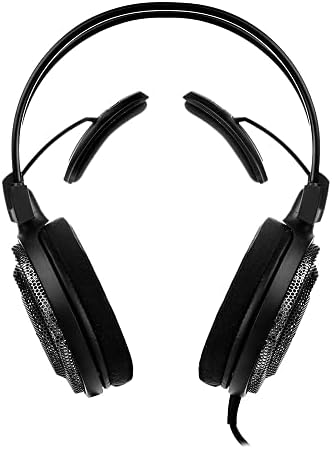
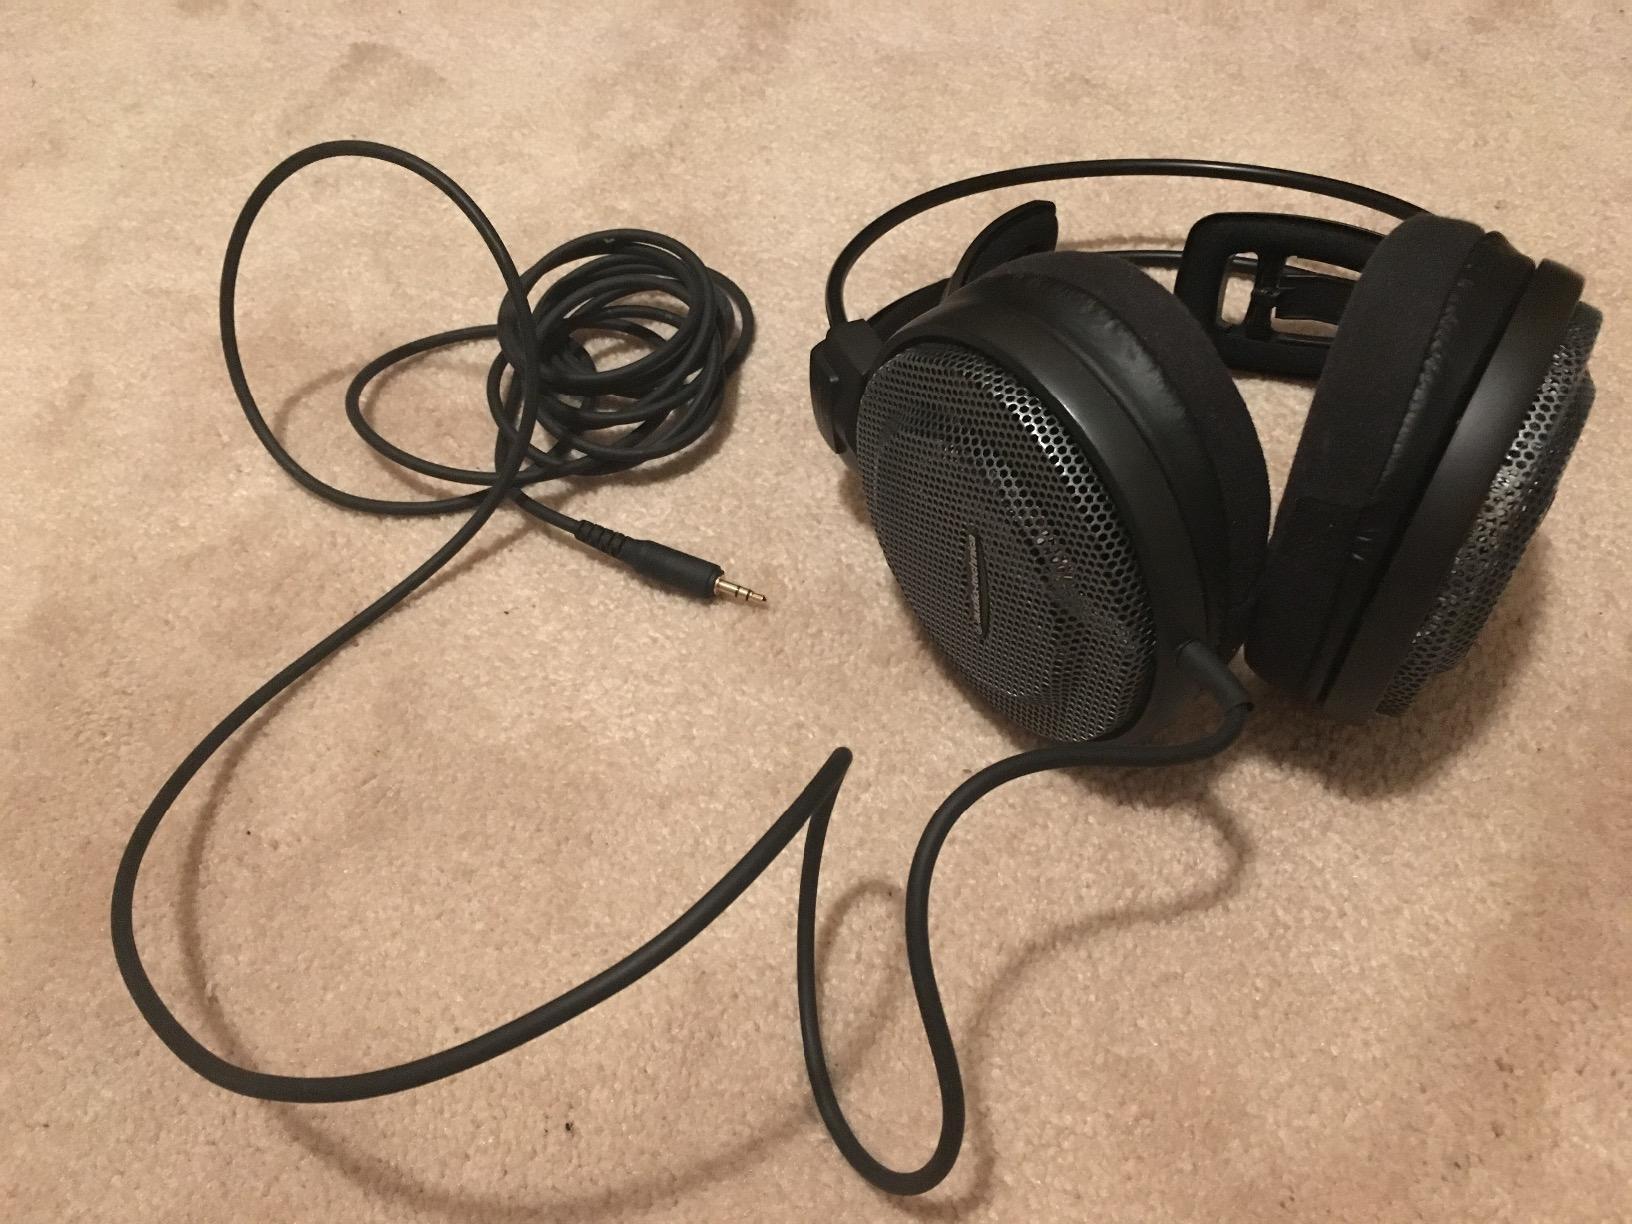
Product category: headphones
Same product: yes